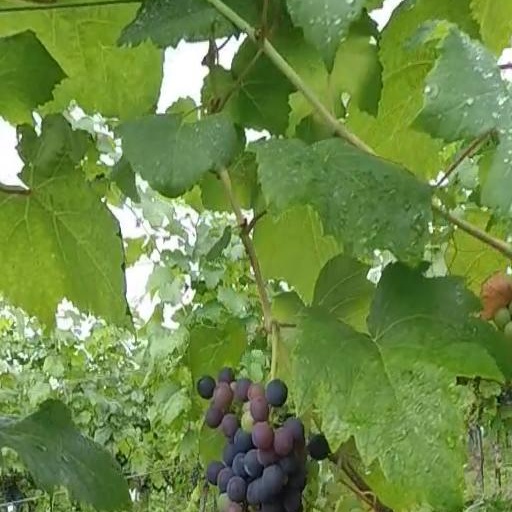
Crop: grape